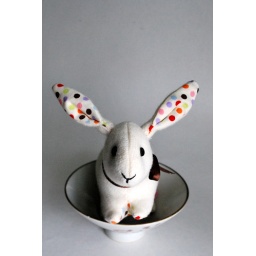
white bunny in bowl